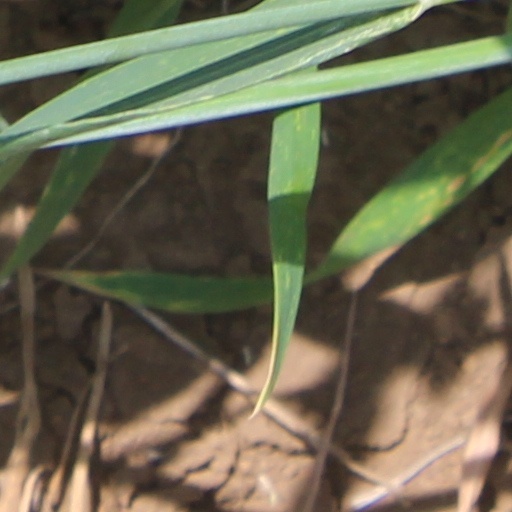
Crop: wheat